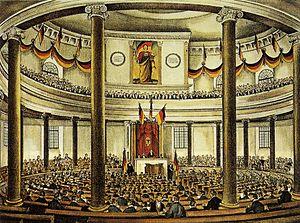
La Confédération germanique est une confédération européenne ayant existé de 1815 à 1866. Elle est formée lors du congrès de Vienne, en remplacement de la confédération du Rhin sous protectorat de Napoléon Iᵉʳ. La Confédération germanique reprend en grande partie les limites du Saint-Empire romain germanique, incluant donc des populations non germanophones. Restent hors de la Confédération les territoires autrichiens relevant du royaume de Hongrie et les territoires prussiens à l'est du Brandebourg.
La révolution de Mars, également dénommée révolution allemande de 1848, est le Printemps des peuples germaniques. Il s'agit de l'ensemble des révolutions qui éclatent entre mars 1848 et la fin de l'été 1849 au sein de la Confédération germanique et dans les provinces et pays sous domination de l'empire d'Autriche et du royaume de Prusse.
Le Parlement de Francfort ou littéralement assemblée nationale de Francfort a siégé entre le 18 mai 1848 et le 31 mai 1849 dans l'église Saint-Paul de Francfort. Il s'agissait de la première assemblée élue en Allemagne. Elle a été créée à la suite de la révolution de Mars qui secoua les États de la confédération germanique en 1848.
3 janvier : Joseph Jenkins Roberts devient le premier président du Libéria.